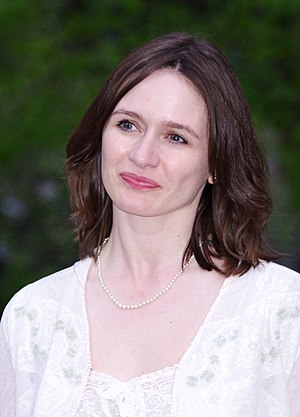
Emily Mortimer
Emily Mortimer 2011.
Emily Kathleen Mortimer er en britisk skuespiller.